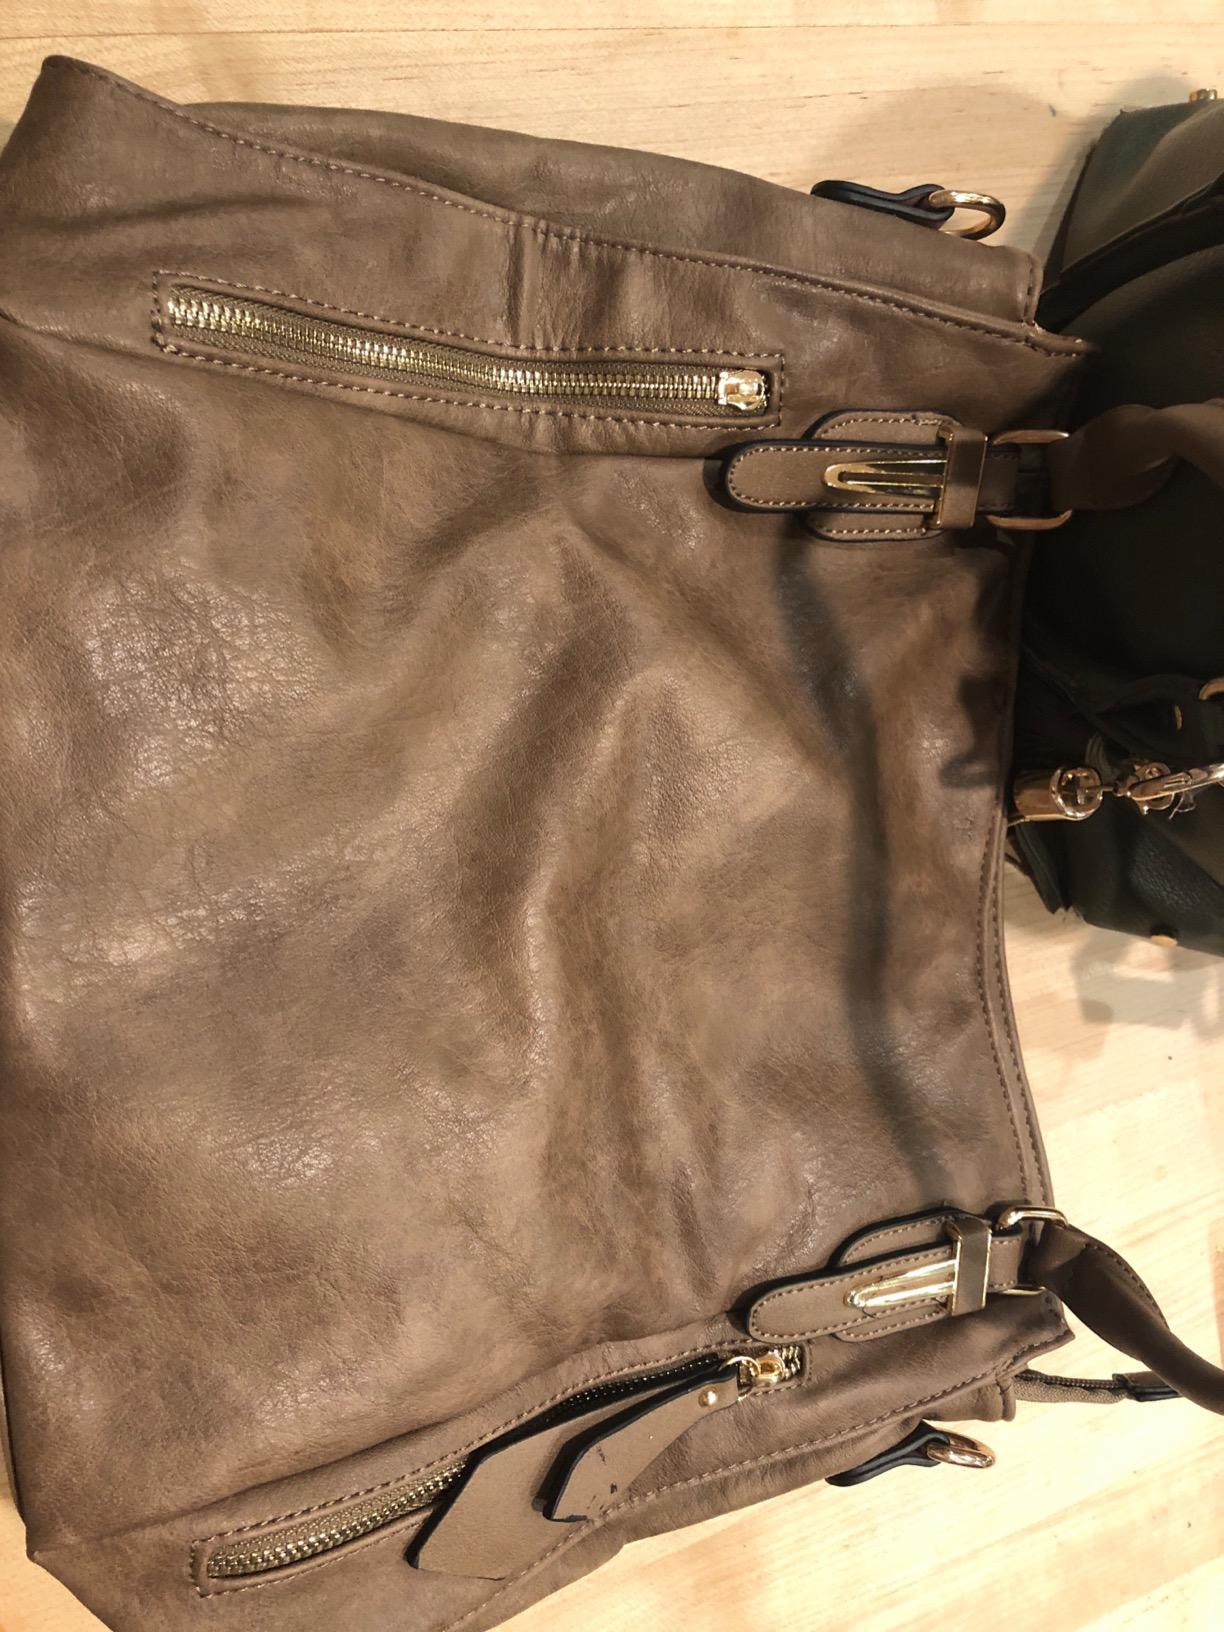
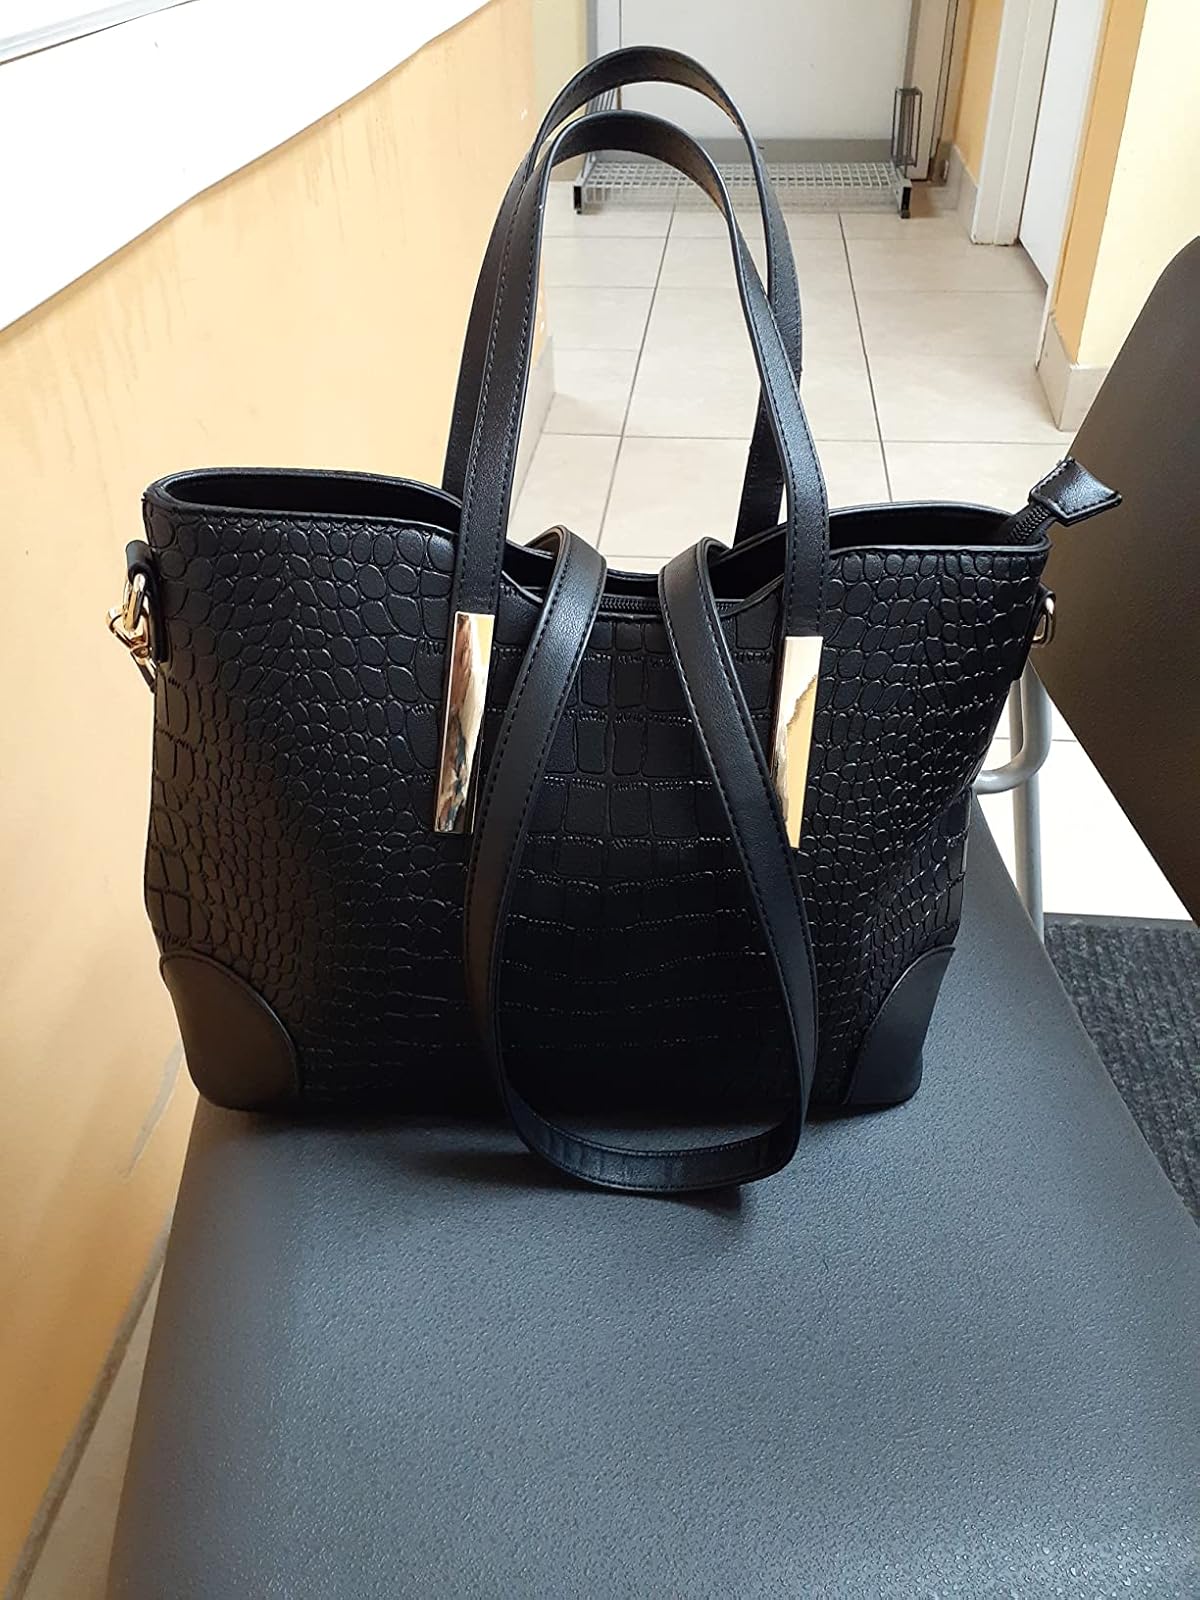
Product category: accessories_handbag
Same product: no